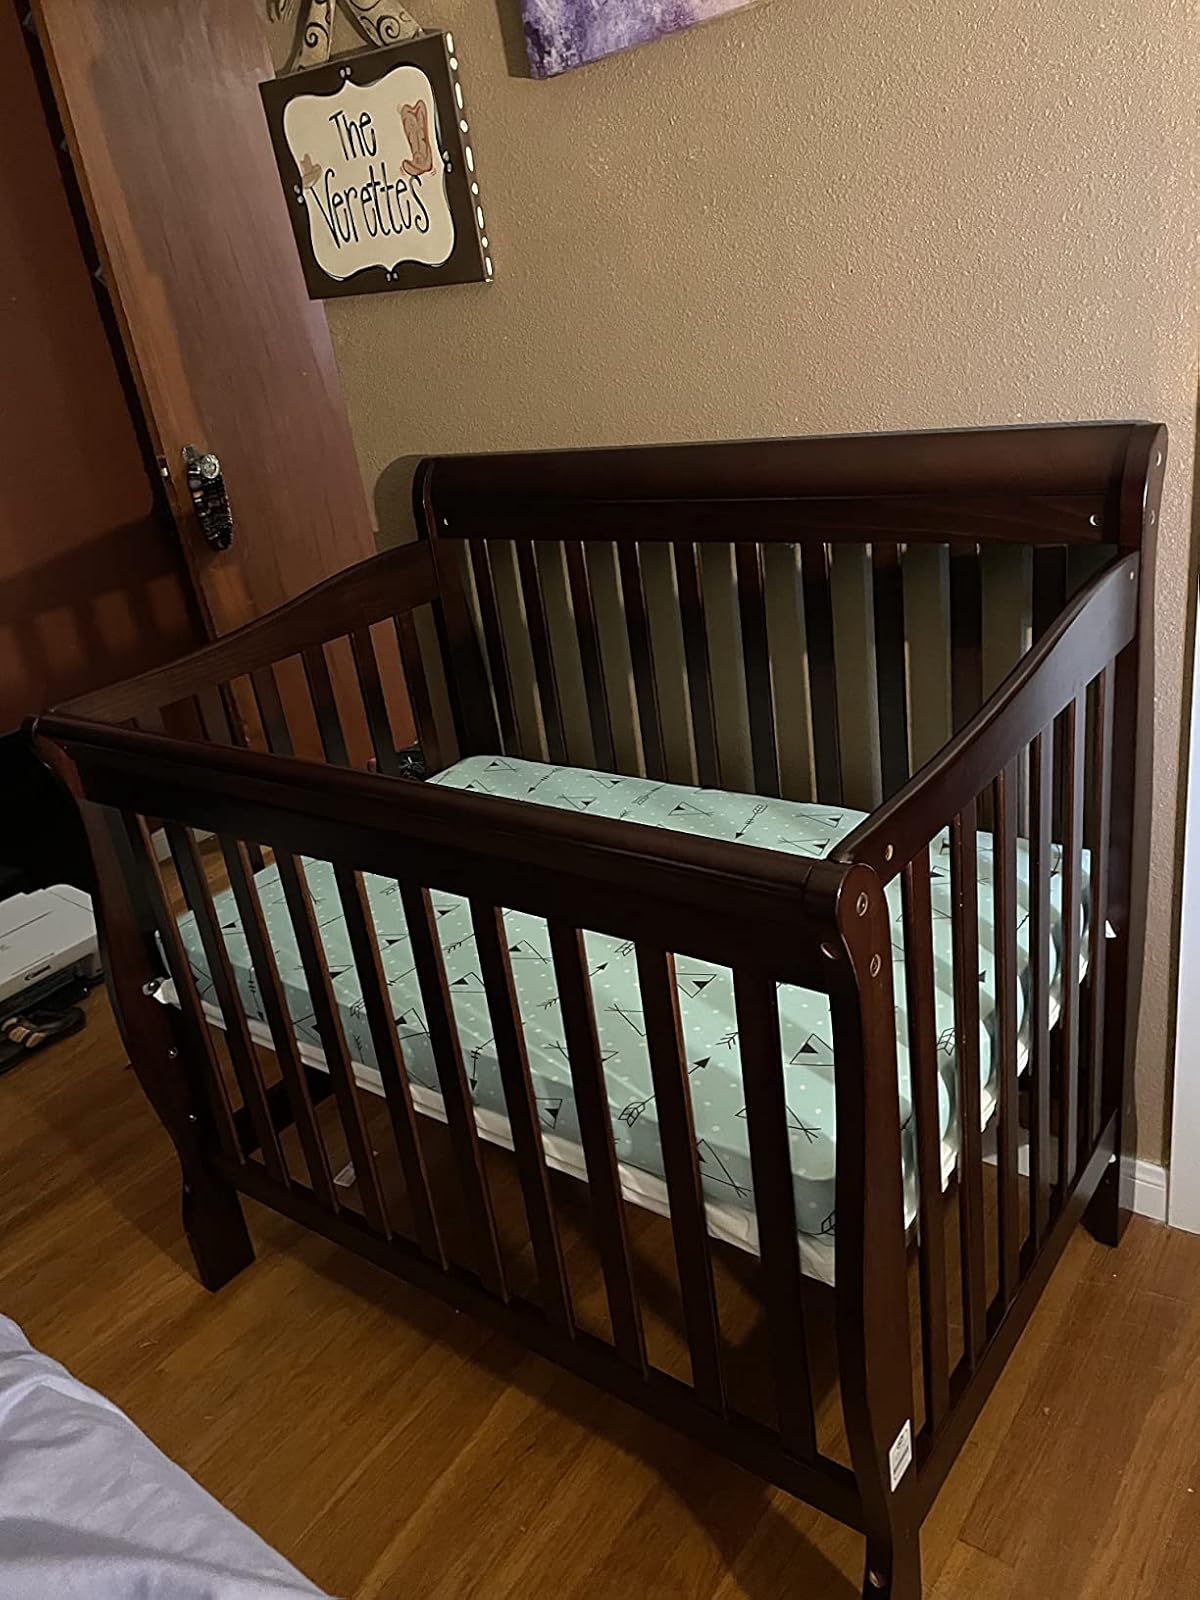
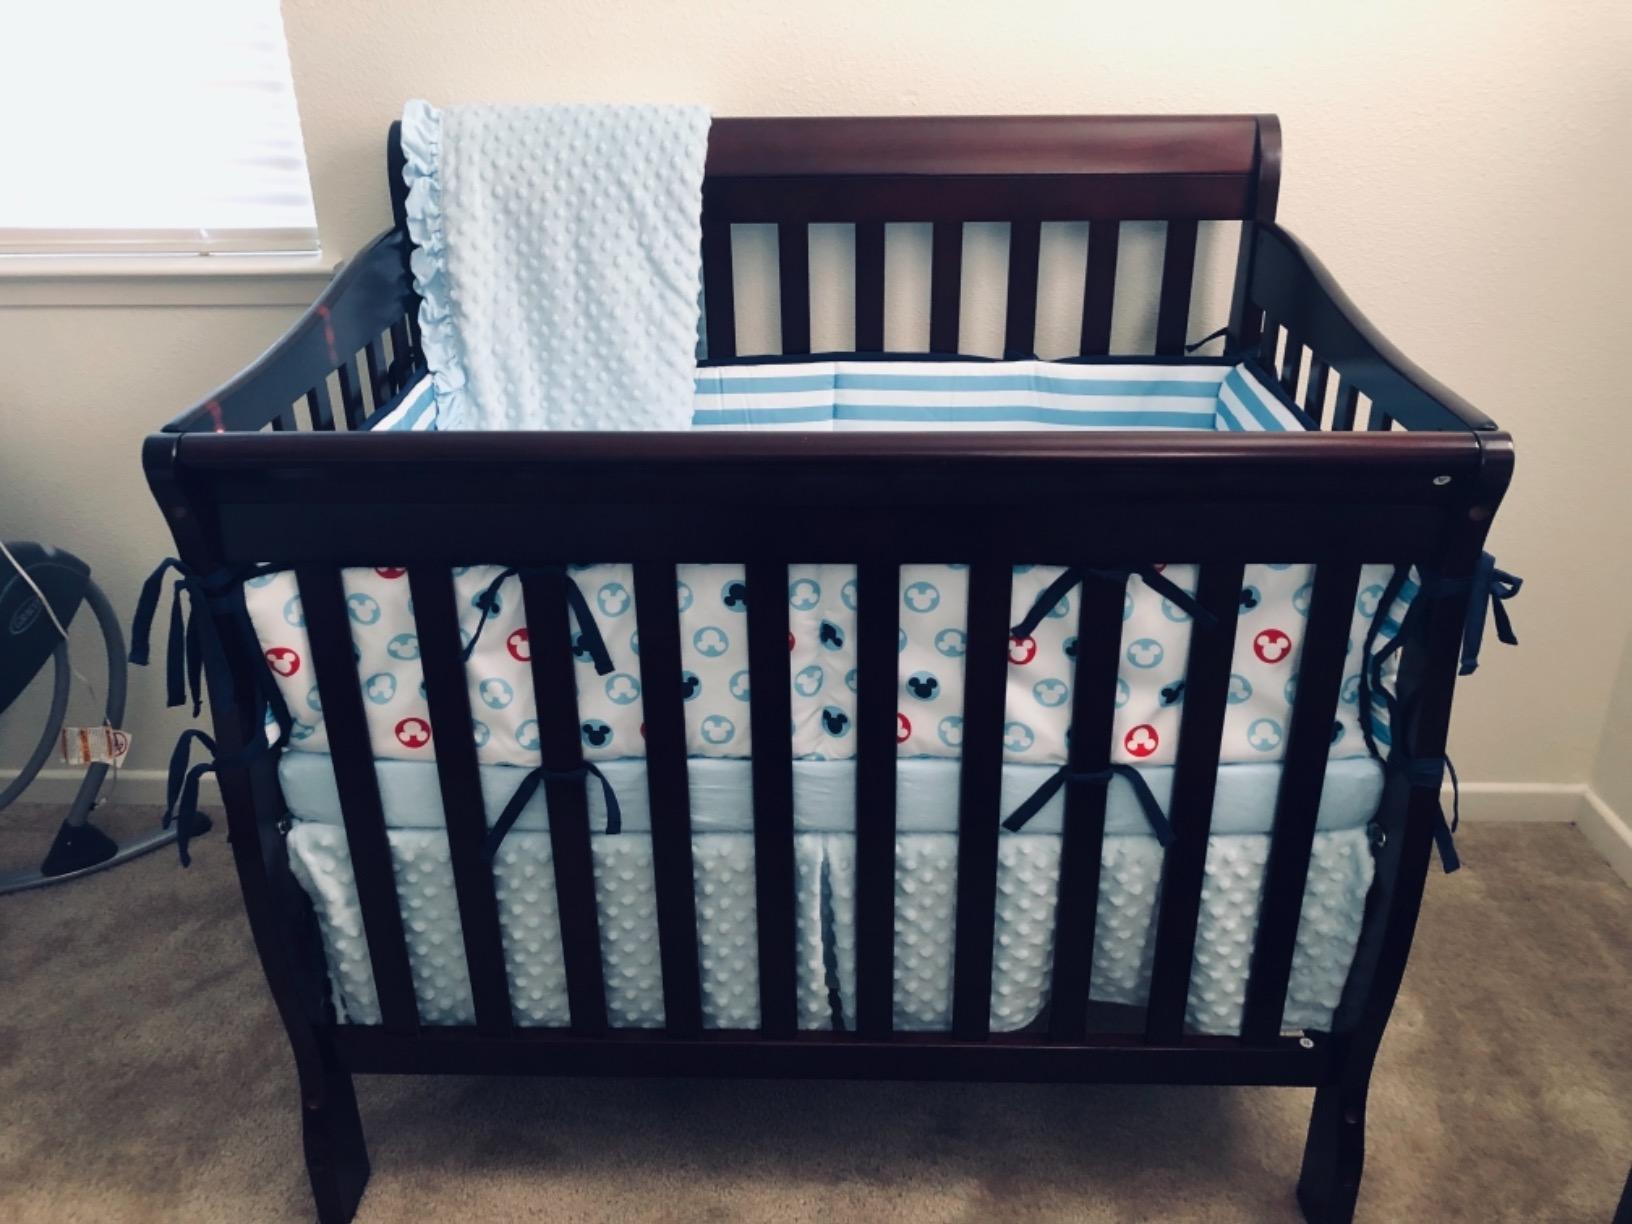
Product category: products_crib
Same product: yes